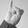
ASL letter: I